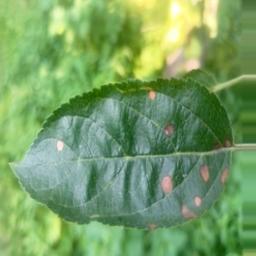
Label: Alternaria